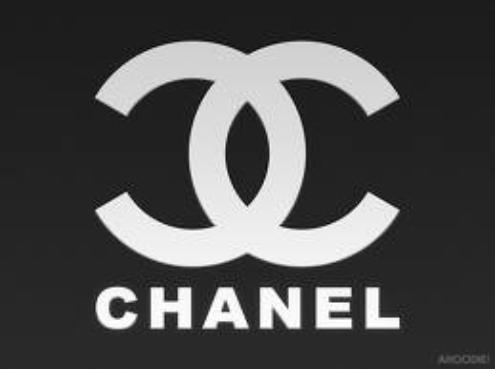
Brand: chanel
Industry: Clothes